Franklin and Armfield Office

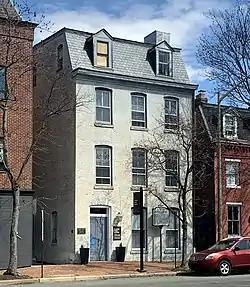
Freedom House in 2022

The Franklin and Armfield Office, which houses the Freedom House Museum, is a historic commercial building in Alexandria, Virginia (until 1846, the District of Columbia). Built c. 1810–1820, it was first used as a private residence before being converted to the offices of the largest slave trading firm in the United States, started in 1828 by Isaac Franklin and John Armfield. Another source, using ship manifests (lists of slaves) in the National Archives, gives the number as "at least 5,000".